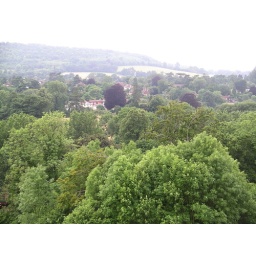
looking over mickleham from north of box hill surrey england